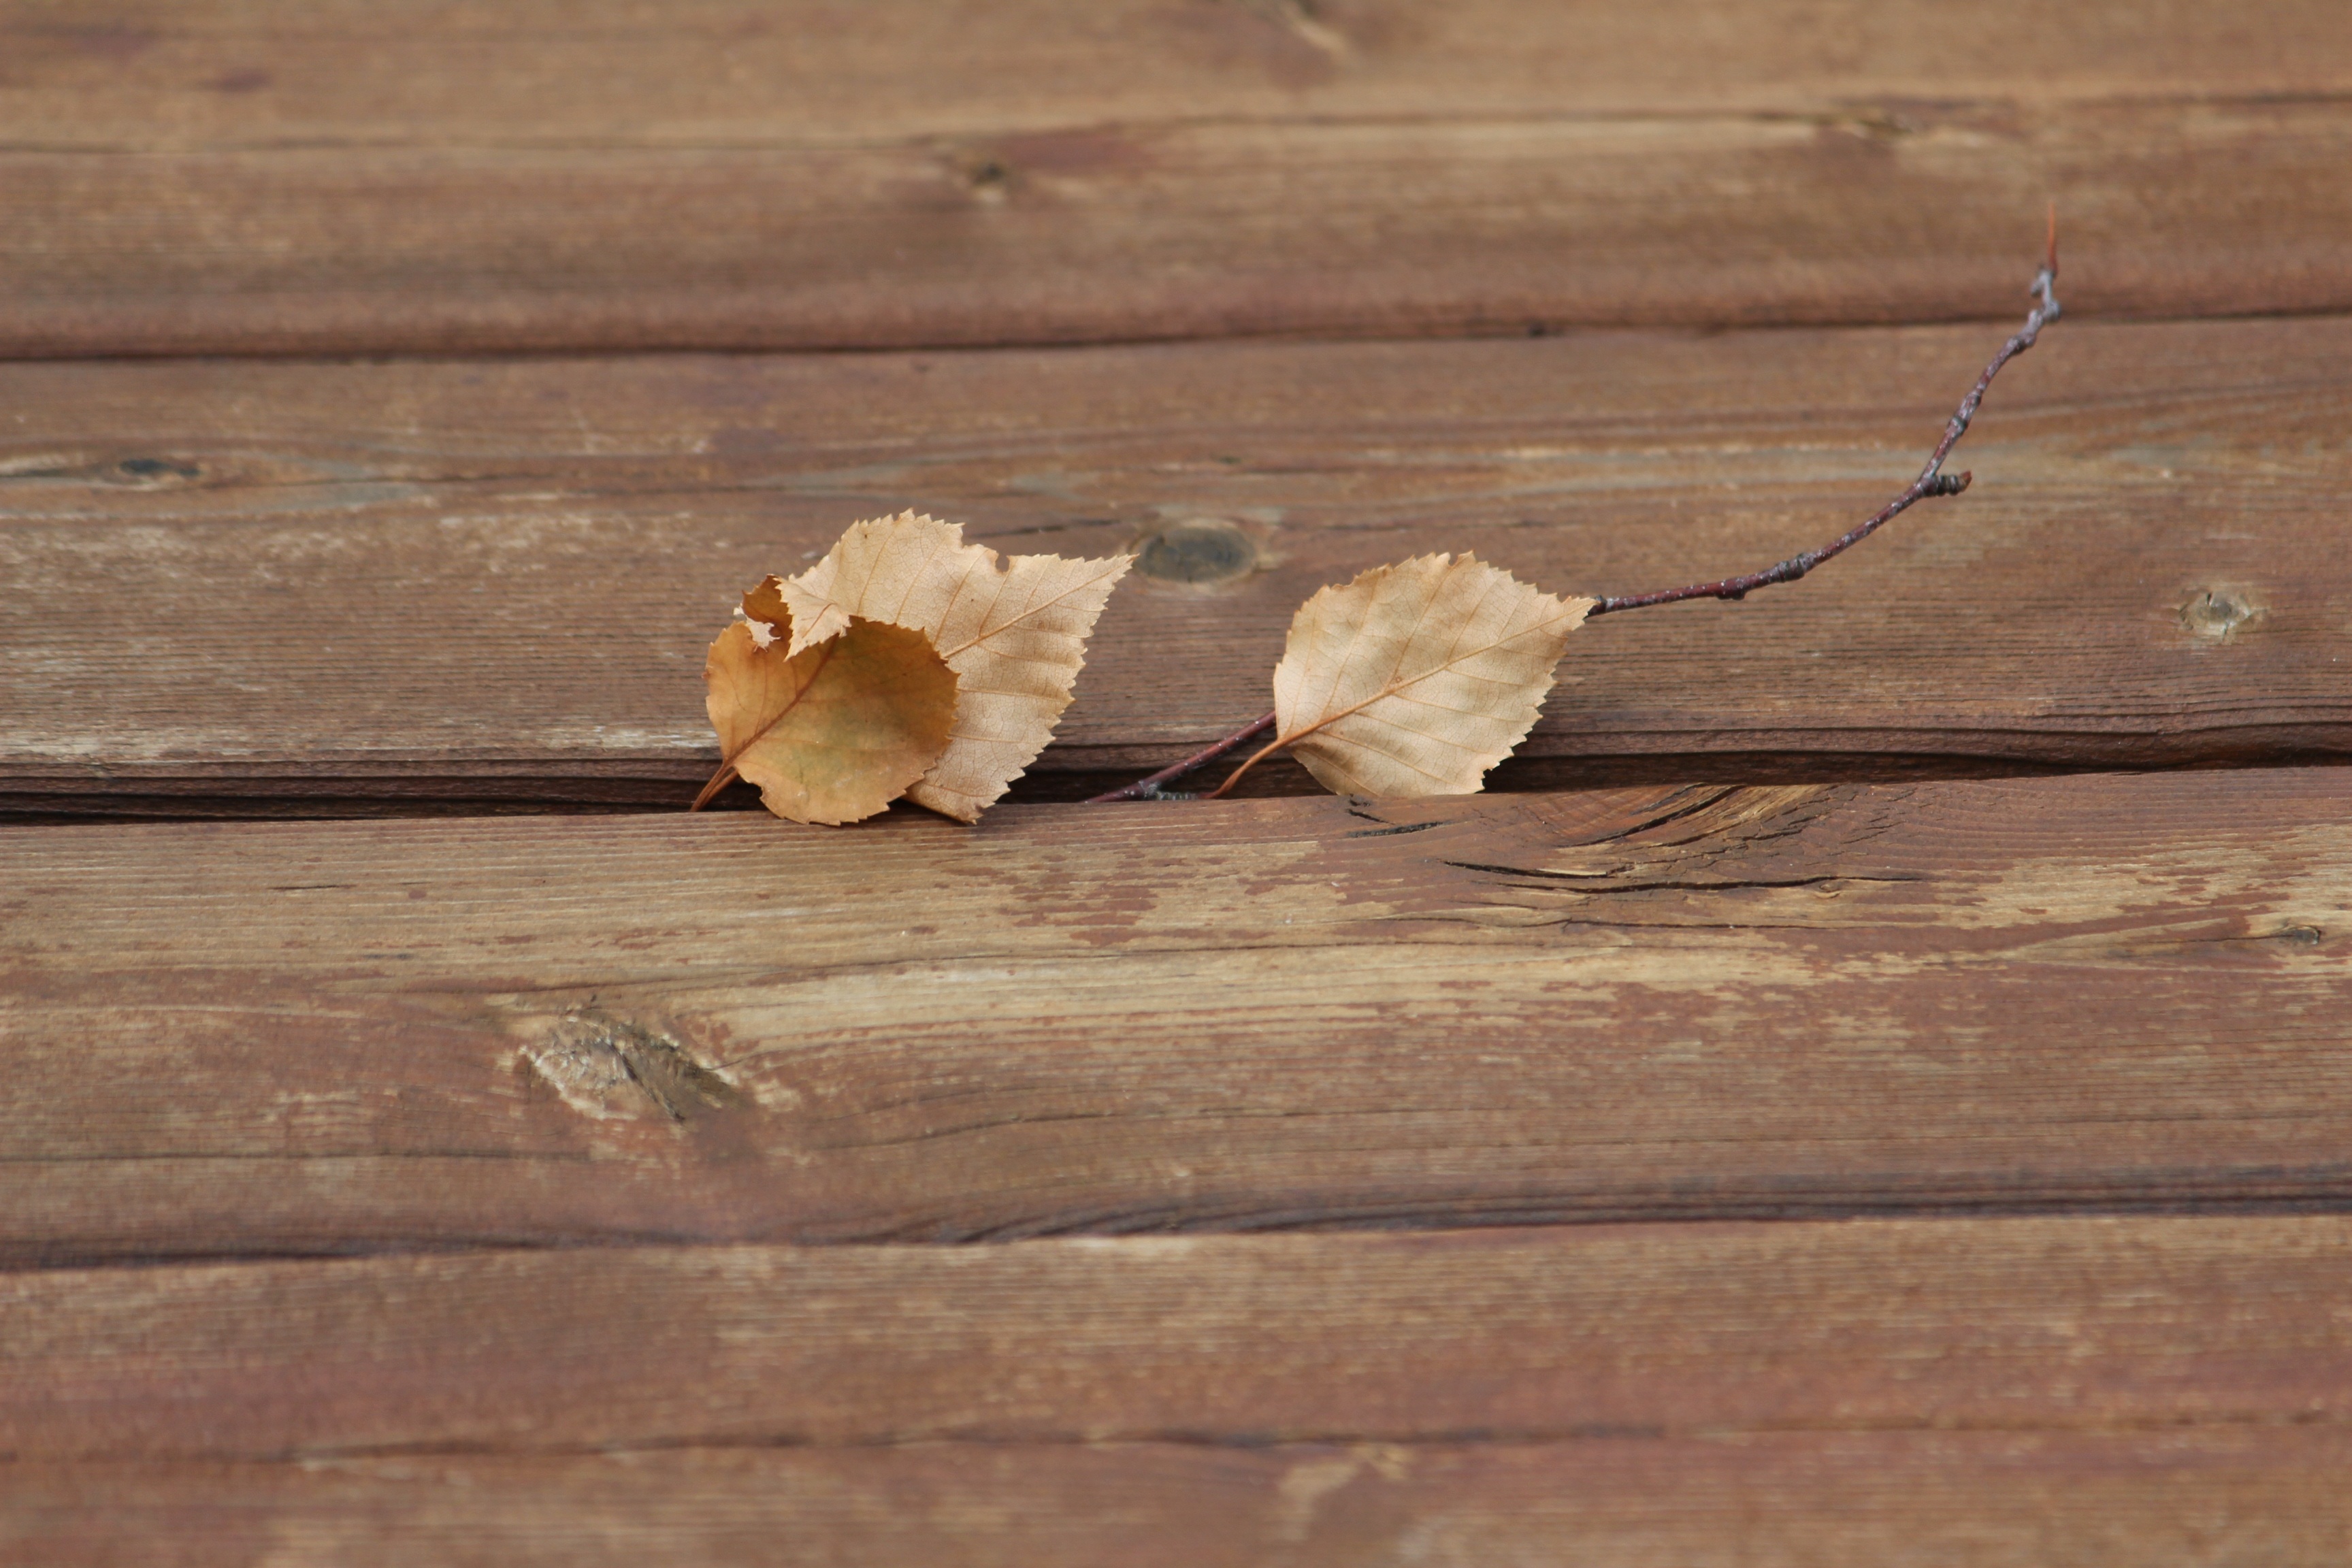
nature, wood, leaf, fall, flower, floor, brown, lumber, hardwood, carving, flooring, wood flooring, photographic background